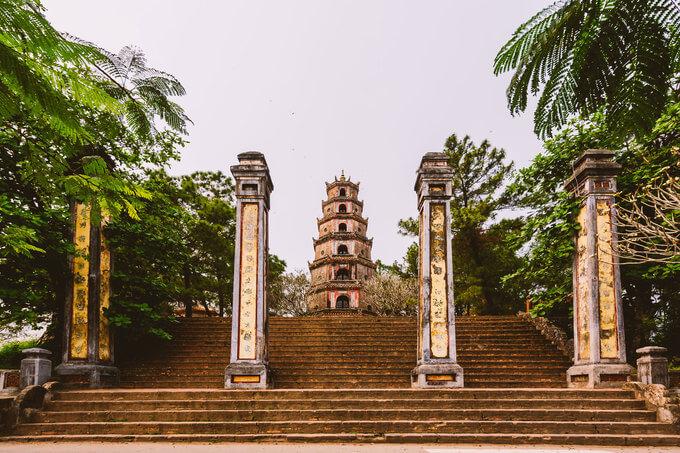
ở khu vực lối đi lên toà tháp có sự xuất hiện của những cây cột